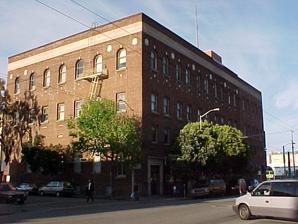
Building: Redstone Building
Country: United States of America
Year built: 1914
For the building in Davenport, Iowa, see River Music Experience . For the house in Eveleth, Minnesota, see W. Bailey House . This article possibly contains original research . Please improve it by verifying the claims made and adding inline citations . Statements consisting only of original research should be removed. ( October 2021 ) ( Learn how and when to remove this message ) ( Learn how and when to remove this message ) Offices and community center in Street, San Francisco The Redstone Building The San Francisco Labor Temple known today as the Redstone Building Location within San Francisco County Show map of San Francisco County Redstone Building (California) Show map of California Redstone Building (the United States) Show map of the United States General information Status Completed Type offices and community center Location 2926-48 16th Street San Francisco Coordinates 37°45′55.34″N 122°25′5.66″W / 37.7653722°N 122.4182389°W / 37.7653722; -122.4182389 Construction started 1914 Completed 1915 Opening 1915 Renovated 1939 (addition) Cost USD $150,000 Owner David Luchessi Technical details Structural system Steel-reinforced brick facade Floor count 3 Floor area 50,000 square feet (4,600 m 2 ) Lifts/elevators 1 Design and construction Architect(s) Matthew O'Brien Main contractor New Wing – Moore & Roberts San Francisco Designated Landmark Designated 2004 Reference no. 238 The Redstone Building , also known as the Redstone Labor Temple (and formerly called "The San Francisco Labor Temple"), was constructed and operated by the San Francisco Labor Council Hall Associates. Initial planning started in 1910, with most construction work done during 1914. Its primary tenant was the San Francisco Labor Council , including 22 labor union offices as well as meeting halls. The building was a hub of union organizing and work activities and a "primary center for the city's historic labor community for over half a century." The Redstone building played a significant role in the 1917 United Railroads Streetcar Strike as well as the San Francisco maritime strike that led to the 1934 San Francisco General Strike . The Redstone Building has been designated San Francisco's 238th landmark. The Redstone is located at 2940 16th Street between South Van Ness, formerly Howard Street, and Capp. San Francisco Labor Temple Cornerstone The San Francisco Labor Temple was dedicated on September 7, 1914, by former San Francisco mayor and head of the local Building Trades Council P.H. McCarthy . The cornerstone was set by A.J Gallagaher. The San Francisco Labor Council held a grand opening for the Labor Temple on February 27, 1915. The SF Labor Council newspaper, the Labor Clarion, described the building on the front page of its newspaper on February 26, 1915. The article described the building interior and gave details such as the $150,000 construction cost. The building included 22 office spaces, a number of large halls, and the 70-by-62-foot (21 by 19 m) main auditorium. The building would have its own medical and dental clinic. One of the first steel frame buildings erected in San Francisco, the building is steel reinforced with a brick facade on two sides and masonry on the other. A new wing to the building was added in 1939 at a cost of $92,000. Transition into a community center On April 5, 1966, Dow Wilson , the secretary of the Brotherhood of Painters, Decorators and Paperhangers' San Francisco Local 4 was killed around the corner from the building in a corruption dispute. His murder led to the building being sold to Peter Blasko for $228,000. The sale helped SFLC pay off their outstanding loan. They continued to lease space as did other unions after the murder of Wilson. Blasko later sold the property to the M.K Blake Estate which held the building until 1989. By this time the building had become a community center. The Mission District, which used to be predominantly Irish and working class , had been shifting towards a predominantly Latino community. By the early 1980s the building would be leased to mostly Latino organizations with a couple labor organizations, American Federation of Teachers Local 2121 (until 1996), which represented teachers at San Francisco City College and AFSCME Local 1650. Theater Rhinoceros: 1981–2009 Main article: Theatre Rhinoceros Theatre Rhinoceros or The Rhino , was established in 1977 to produce original LGBT live theater to explore "the ordinary and extraordinary aspects of our queer community" moved into the Redstone in 1981. The Rhino was the first gay theatre to receive funding from the National Endowment for the Arts and is the "world’s oldest and longest-running queer theatre" and was the Redstone's 2nd oldest and largest tenant producing "an unparalleled amount of original work" shown in The Rhino's two theaters. The Rhino's marquee and box office were at the Redstone's north entrance. After 5 years of major rent increases Rhino left the building on June 30, 2009. Murals The Clarion Alley Mural Project (CAMP), named after their first mural project on Clarion Alley (between 17th and 18th Streets near Mission Street) and The LAB announced the mural project to the tenants on April 19, 1996, after getting tentative support from the Redstone Building Manager. The LAB was awarded a grant from the Mayor's Office to cover artist fees and expenses for the mural project, and for the design and installation of a handicapped lift, to allow access to the entertainment venues The Lab and Theater Rhinoceros. CAMP members spent several months researching the history of the building at San Francisco State University's Labor Archives. They followed this up with surveys to all of the Redstone Building tenants, followed by several meetings, including the first one with tenants on June 19, 1996. Working color sketches were supposed to be presented to tenants on September 3, 1996, but delayed until October 25, 1996. The sketches were then taken to the Building owner who gave permission to begin painting the murals. The initial phase of the CAMP project was made up of nine artists: Carolyn Castano , John Fadeff, Susan Greene (a Redstone tenant), Barry McGee , Ruby Neri , Sebastiani Pastor, Rigo '96 , Lilly Rodriguez, Chuck Sperry and Project Director Aaron Noble. The project outreach coordinator was Mary Newson with the Lab's Laura Brun coordinating the administration of the city grant, which was part of the original $1.8 million Mission Armory Foundation money that was broken up by Mayor Brown and given to arts groups across the city. On January 25, 1997, the Redstone Labor Temple Mural Project was dedicated by San Francisco mayor Willie L. Brown, Jr. The lobby and first floor of the Redstone's walls are covered by the CAMP murals, covering the building's labor, Filipino , Latino and gay history that "reflect the building’s history and many uses" and are "commemorating key labor actions like the (1934) strike and picket by the Chinese Garment Workers Union and the formation of the Bindery Women's Union." Six of the completed Red Stone Building murals depict the activities of the labor unions in the building (from 1914 to 1966). Chuck Sperry recreated the scene of a Labor Council planning meeting for the landmark 1934 General Strike, while Aaron Noble's piece illustrates two important moments in the city's labor history—when the corrupt union official Ben Rasnick was thrown out of the Red Stone Building by Dow Wilson; and, later, when Wilson was murdered by shotgun fire on April 5, 1966. Other labor-themed murals in the building are Isis Rodriguez's illustration of the Bindery Women's Local 125, which occupied the building in the early 1920s; Sebastiana Pastor's depicting the organization of the Chinese Ladies Garment Workers Union Local 341 in 1938; Ruby Neri (with Alicia McCarthy )'s personal work (in ball-point pen) on the theme of sign painting—an oblique tribute to Sign Painters' Local 510, which sanctioned the project; and Susan Greene's rendering of the Service Employees International Union's hotel and department store strike of 1941. The remaining six murals reflect later uses of the building. Two are historical: John Fadeff's piece evokes construction of the building's foundation, and Carolyn Castaño's depicts ballroom dancing in the former Filipino-American social club. Others reflect the building's current uses: an abstract piece by stencil artist Scott Williams for the entrance of the LAB, invoking a technological urban landscape; Barry McGee's illustration of immigrants floating to a new land; Rigo '97's "3/4 Water," celebrating the environmental organizations in the building; and Matt Day's small piece dedicated to the building's many alternative media organizations. Later, a mural honoring long-time building tenant Theater Rhinoceros was added to the project. There is also a mural on the second-floor produced by the former Women's Luna Sea Theater Company. The project was coordinated by the interdisciplinary artists group known as The LAB which produces art shows and events year round in the former labor temple's auditorium. Redstone Tenants Association The tenants of the Redstone started organizing and formed the Redstone Tenants Association (RTA) in 1999 to coordinate organizing around possibly buying the building and making general improvements to the large property as part of a general concern about gentrification of the neighborhood resulting in evictions and rising rents. San Francisco was experiencing a hot rental market with the dot-com boom that created high-paying technical jobs and, in the process, displaced both commercial and residential renters with evictions and skyrocketing rents. With the help of the Mission Economic Development Association (MEDA) the tenants obtained a grant to do their own economic analysis of the building with the intent to make a formal bid for purchase. A variety of entities were approached with the hope of finding a non-profit owner. The Redstone Tenants Association is now known as the Redstone Labor Temple Association and has 501(c)(3) status. San Francisco Designated Landmark The first grant the RTA obtained was for $2,000 from the National Trust for Historic Preservation , which was used to start the process of obtaining historic landmark status for the building. The landmarking took from 2001 to 2004 to complete. The city formalized the building's historic status on July 14, 2004, assigning it number 238. It is the second labor-related historic landmark in San Francisco. Exactly three years to the date of gaining historic landmark status, the annual "Labor Fest" did the first mural tour of the building and surrounding neighborhood. On July 31, 2004, the Redstone celebrated the landmark status that had been bestowed by the San Francisco Board of Supervisors. The event included a proclamation from the Board as well as Walter Johnson, head of the SF Labor Council, who presented the plaque to the Redstone Building manager and Betty Traynor, RTA organizer. The event included musicians, poetry and historic information about the building, along with union members whose organizations once inhabited the former union hall. GLBT Historical Society The Redstone Building was the location of the first public archives and office of the Gay and Lesbian Historical Society (now known as the GLBT Historical Society ), an internationally recognized museum, archives and research center for gay, lesbian, bisexual and transgender history. Founded in 1985, the organization was housed in a private home until 1990, when it moved into a basement space in the Redstone Building. After five years, the society moved out of the building and has subsequently been housed in larger spaces on Market Street and Mission Street in San Francisco. Unions Unions AFSCME Local 1650 CUCE American Federation of Teachers #2121 Asbestos Workers #16 Automobile, Truck and Car Painters #1073 Bakers #24   1947–1952 (1) Beer Wagon(Brewery) Drivers #888 1947–1960 Bill Posters International Union Bindery Women's Union Local 125 Bindery Local #31–125 (Men's local merged with women's in 1917) Blacksmith's #1168   1947–1960 Boilermakers 1954 Boot and Shoe Repairers Bottlers #896 1947–1960 Brewers, Maltsters and Yeasters #893 1947–1960 Brewery Drivers # 888 Bricklayers Local #7 Brotherhood of Painters, Decorators and Paperhangers' San Francisco Local 4 Bus Wagon Drivers 1947–1952 Butchers #508  1947 Candy Workers #158 1947–1960 Carmen Division #1380 1960 Carpenters local # 2167 or (2164?) Cement Masons #580 Chinese Garment Workers Local 341 Cleaners #3010 Cleaners & Dyers #7 1947–1952 Construction & Labors Union #261 Coppersmith's #438 1947–1960 Drydock and Marine Waysmen #3116 1947–1953 Electrical workers #1245 Fish Cannery Workers  1947-9 Firemen & Oilmen 1949 Garment Workers #131 1947–1960 Hard Hat Construction Magazine 1999 Industrial Workers of the World local 23 1996–2006 International Longshoremen Association 1954 Iron Workers local #377 Labor Clarion 1915–1947 Labor Committee on Intolerance  1950–1960 Labor Video Project Laundry Workers #26 1947–1952 Leather Workers #31 1947–1954 Machinists #68 1947–1952 Metal Polishers #128 1947–1960 Metal Production Workers 1948–1951 Metal Trades Council (Pacific Coast District) 1947–1954 Milk Wagon Drivers #226 1947–1960 Miscellaneous Culinary Employees #110 Molders #164 (1) National Writers Union Office Employees #3  1951-2 Office Employees #36 1950-1 Painters Union Local #4 Painters #8 District Council Painters #19 Pattern Makers Association 1947–1954 Production Machinists 1947–1954 Professional Embalmers #9049 Railway Carmen #750 1947 Retail Delivery Drivers #278 1947–1954 Roofers #40 Rural Delivery Workers 1947 San Francisco Labor Council 1915–1968 SF Labor Temple Hall Association 1915–1968 SFLC Strategy Committee 1947 Sanitary Truck Drivers #350 1947–1960 SEIU local Department Store Workers Shipyard Laborers 1947 (1) Ship Painters #961 1947–1954 Signpainters Local 510 Sprinkler Fitters #483 Sweat Magazine Taxicab Workers #8294 The Organizer Tool & Diemakers 1948 Union Agency of California Union Key Tax Service of the Bay Area Union Label Section 1947-1960 Union Labor Party 1947–1960 United Furniture Workers #262 1960 United Garment Workers #131 1947–1960 United Taxicab Workers  1999–present Upholsters #28 1947–1954 Waitress workers local Web pressmen #4 Wharehouse men #12  1950-3 Non-Union organizations 415 Records 4SD (computer consulting) 500 Years Coalition (First Nation's anniversary) Abalone Alliance Academic Research Information System (ARIS) Agit Spin Productions Alcoholics Anonymous Alpha Graphics Arriba Juntos Balone Print Coop Bay Area Girls Network Bay Area Physicians for Human Rights (AIDS) BAVAC Bay View/Hunters Point Neighborhood Assoc. (handicapped) William Becker Big Mountain Support Group BikeAid Bilingual Cine-Television (BCT) 1974–1978 Bolerium Books Cafe Gaudi California Prison Focus CARES: Catholic Charities Project Catholic Charities (immigration program) Center for Human Development Chile Lindo Chile Resource Center & Clearinghouse Chris Daly for Supervisor Campaign Collision Course Comprehensive Communications Dan's Travel Agency Donor Network Don't Waste California EL-LA Eviction Defense Network Family Resource Development Agency Film Arts Foundation Fil-Am Employ & Training Center Fine Line Construction FPITS international Regine Forbis Gay & Lesbian Historical Society (now known as the GLBT Historical Society ) Global Exchange Gray Panthers Green Cab Green Party SF local Grupo Maya Haight Ashbury Switchboard Health Fair Project Homeless Children's Network Homes Not Borders Indybay (Indymedia) International Indian Treaty Council Jackie Inc. Dr. Lastrei (sp) Latin American Resource & Clearinghouse Jack Lei DDS Jobs with Peace June 21 city celebrations LIP magazine Luna Sea (women's theater collective) MAS Media Mission Agenda Mission Area Federal Credit Union Mission Health Clinic Teen Project Mission Community Legal Defense Mission Foot Lab Mobile Assistance Patrol Neighbor to Neighbor New World University North/South Communications October 22 Coalition Open Forum (Collective discussion group) Outlook (Gay Newspaper) Outsider Enterprises Pacific Petitions Peru Support Committee Philippine Resource Center Phreda Clinic Poor Magazine Miquel Quiroz San Francisco Clinic Consortium San Francisco Coalition for Living Wages San Francisco Sane/Freeze San Francisco Sex Information John Sheppard Esq. Site Design Online Sisters of Perpetual Indulgence Smoke Shop Tony Garcia Socialist Review Spirit Menders Spring Leather Temple Shave (barber shop: 2944 16th) Bob Edelstein Irving Terrel Joves Temp Workers Net Unified School District Adult Education Video Activist Network Western Regional Advocacy Project (WRAP) Whispered Media W.O.M.A.N. Inc Women for Nuclear Disarmament (WAND) Women's health collective World Can't Wait Doctor Yeh (acupuncture) Youth Credit Union Project (YCUP) Mobilization for Aids Artists and Arts Organizations Art & Revolution Bad Dog Jewelry April Berger Film Arts Foundation Scott Hewicker Circuit Network Cine Accion Club Kommotion Rick Gerharter Susan Greene Iraya Robles/Gary Gregerson Kulintang Arts Making Waves MoJo Theater Molly Hankwitz Cliff Hengst Mark Huestis Jocelyn & Amy Luna Sea (women's theater collective) Laura Modigliani Sisters of Perpetual Indulgence Teatro De La Esperanza Teatro Ng Tanan Theater Ben Terrall Tilapia Film LLC Theater Rhinosceros The LAB Benji Whalen Whispered Media Megan Wilson Jon Winters Twenty-first century As of the year 1999, the current building had nearly 50,000 square feet (4,600 m 2 ) of tenant space housing over forty tenants and four theaters, including Theatre Rhinoceros, the oldest gay theater in the U.S. and the Redstone's largest tenant. Today, its tenants include three theater ensembles: gay Theatre Rhinoceros, feminist Luna Sea, and the Latino El Teatro de la Esperanza. Other causes are evidenced by the groups' names: the Mission Area Federal Credit Union, the Filipino-American Employment and Training Center, the Industrial Workers of the World , the Homeless Children's Network, the Coalition on Homelessness, Hard Hat Magazine, the Eviction Defense Network, California Prison Focus, and on and on. "We call it a microcosm of the Mission and The City," said Elisabeth Beaird, the administrative director of The Lab, a visual and performance art gallery. "Almost every group is represented: Latino, activist causes, the arts, gays." See also San Francisco Bay Area portal 1934 West Coast Waterfront Strike Eight hour day Harry Bridges Labour Day Landrum-Griffin Act List of San Francisco Designated Landmarks List of Registered Historic Places in San Francisco, California Salting The LAB Strike Workers Memorial Day References